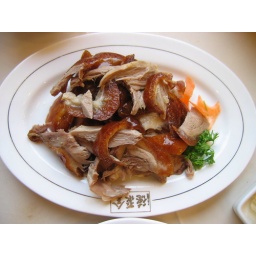
Real Peking duck peeking at me from the plate in Beijing...scrumptious